Ship of Magic

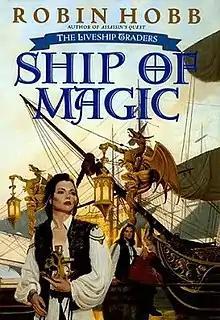
First edition (U.S.)

Ship of Magic is a 1998 fantasy novel by American writer Robin Hobb, the first in her "Liveship Traders Trilogy."